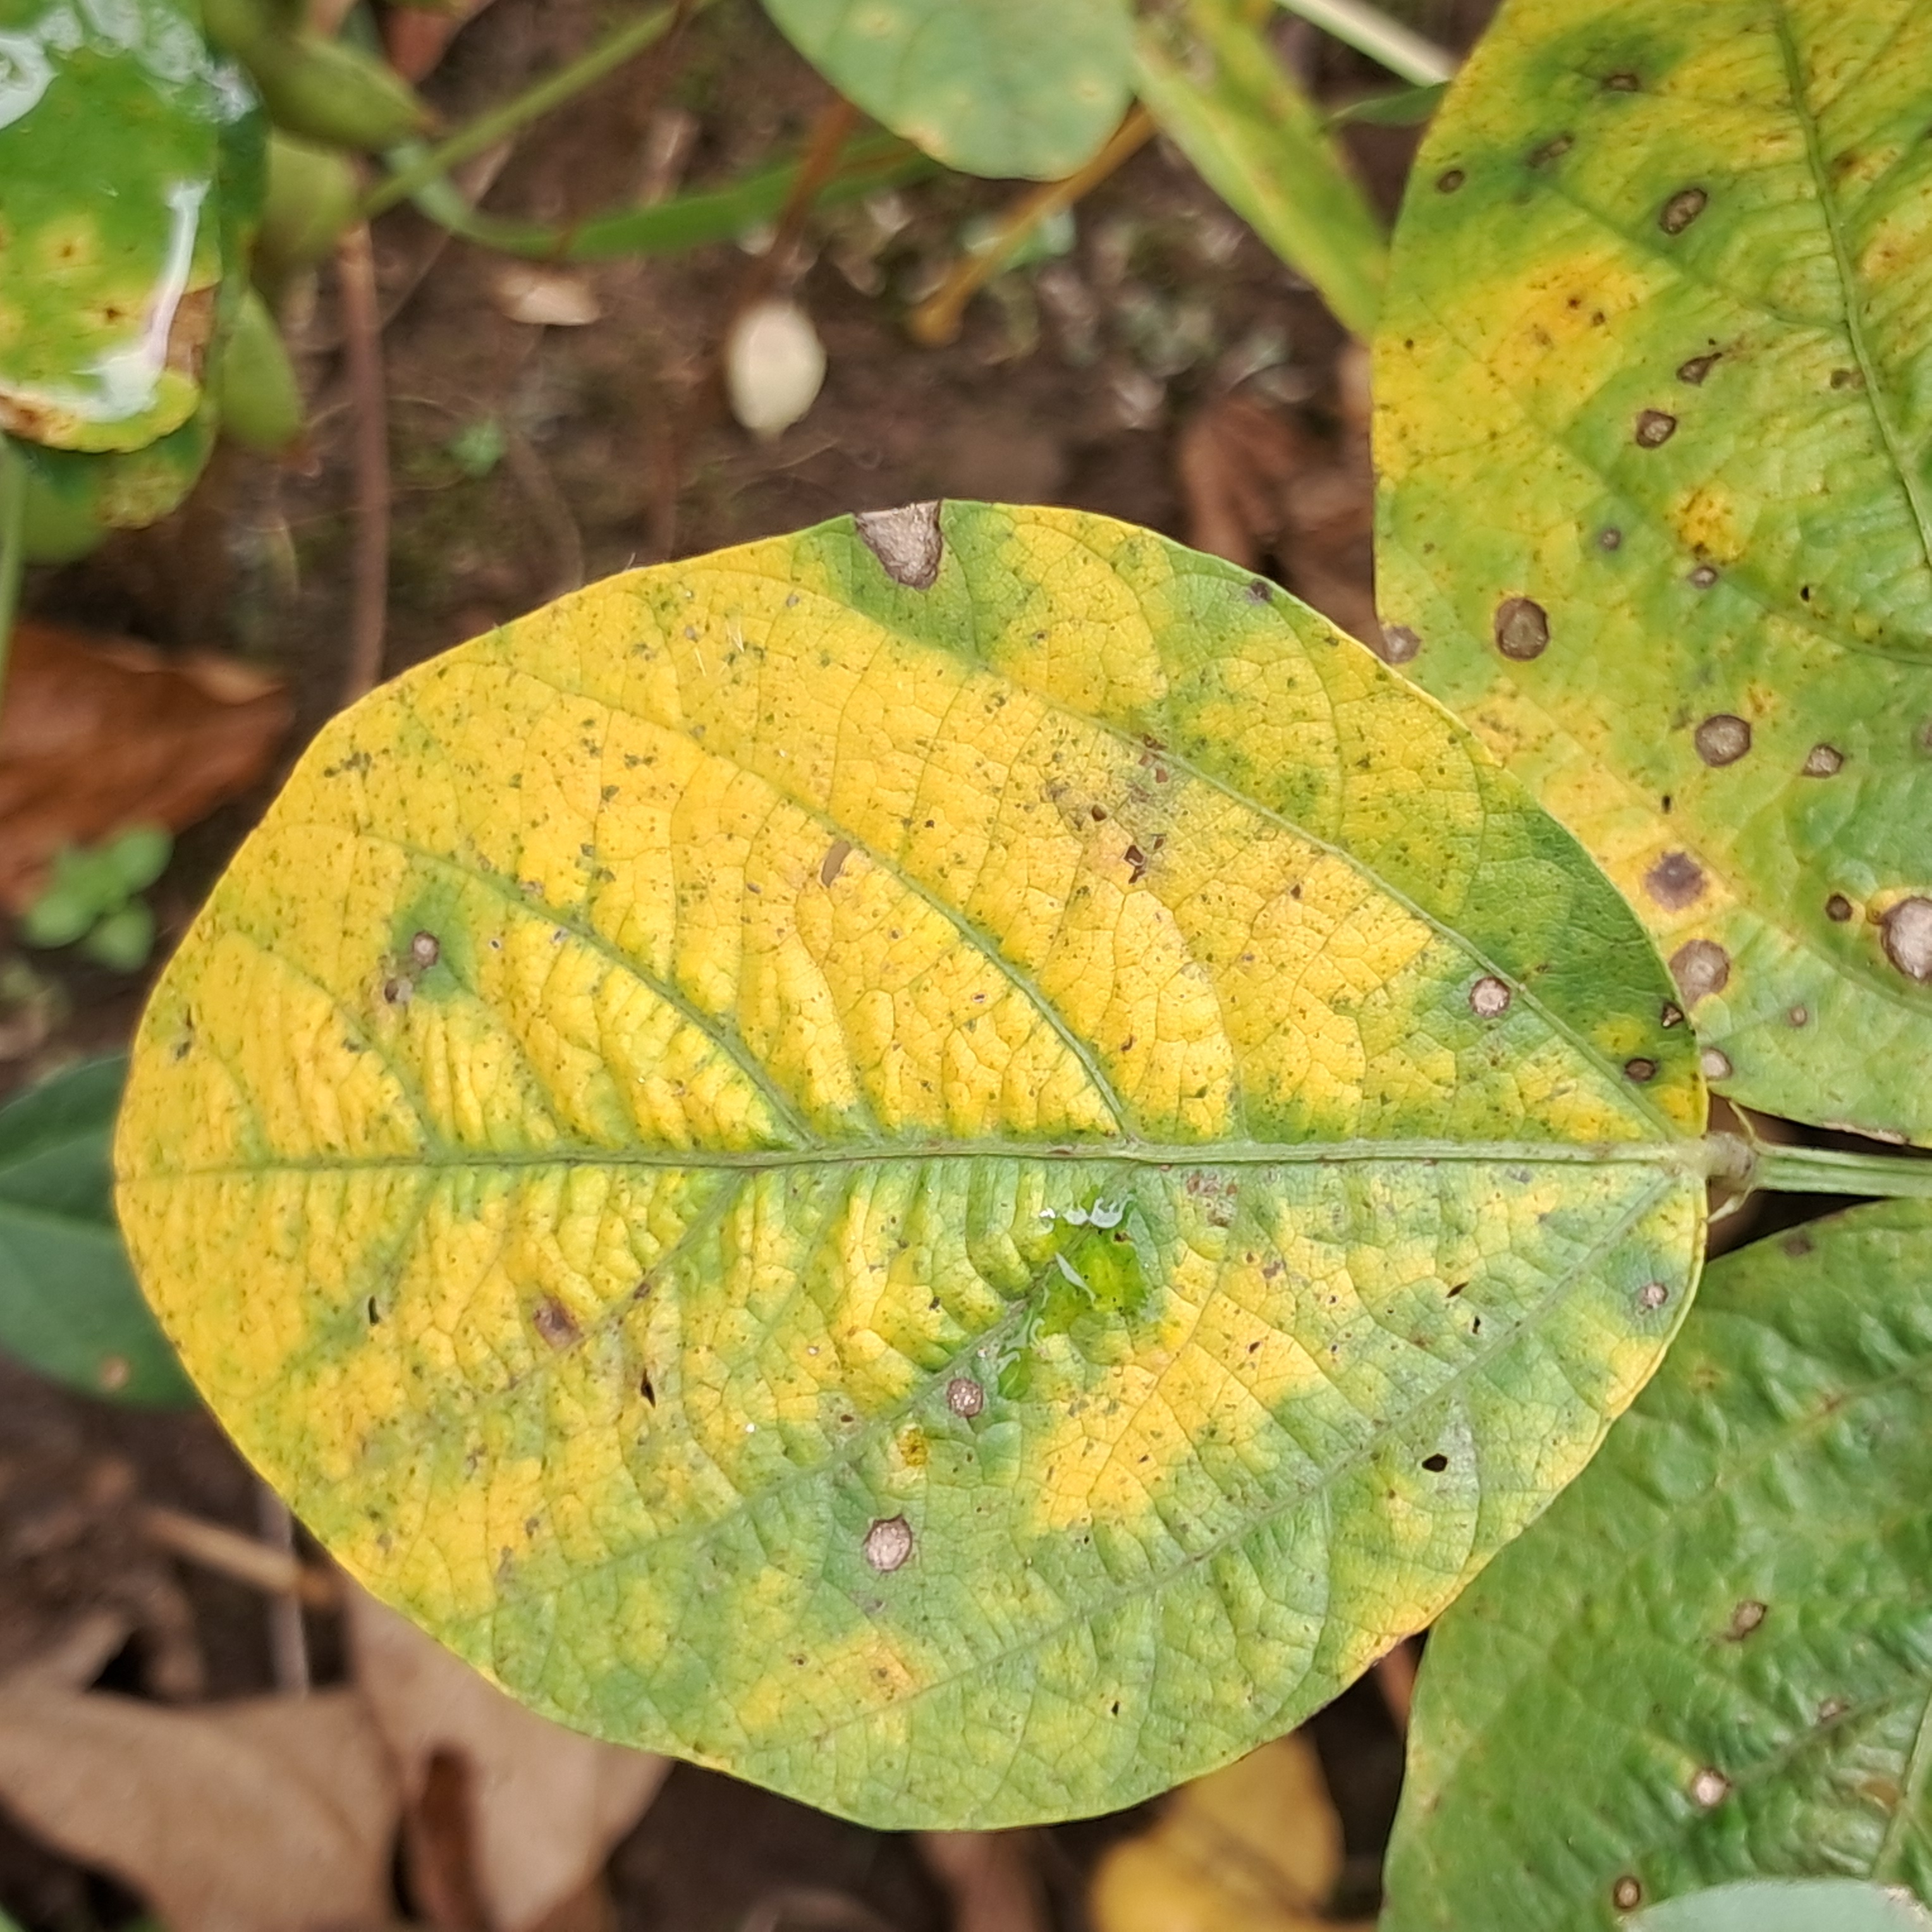
Label: Mosaic